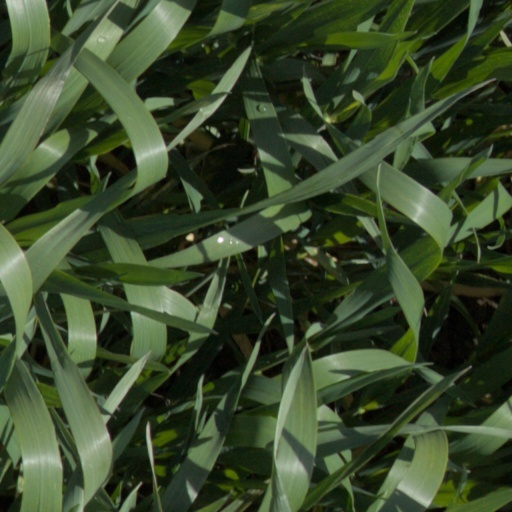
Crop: wheat